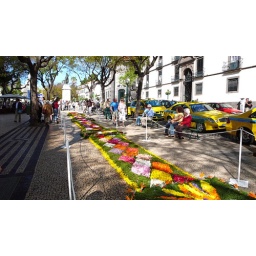
A street in Funchal, Madeira, during the flower festival.